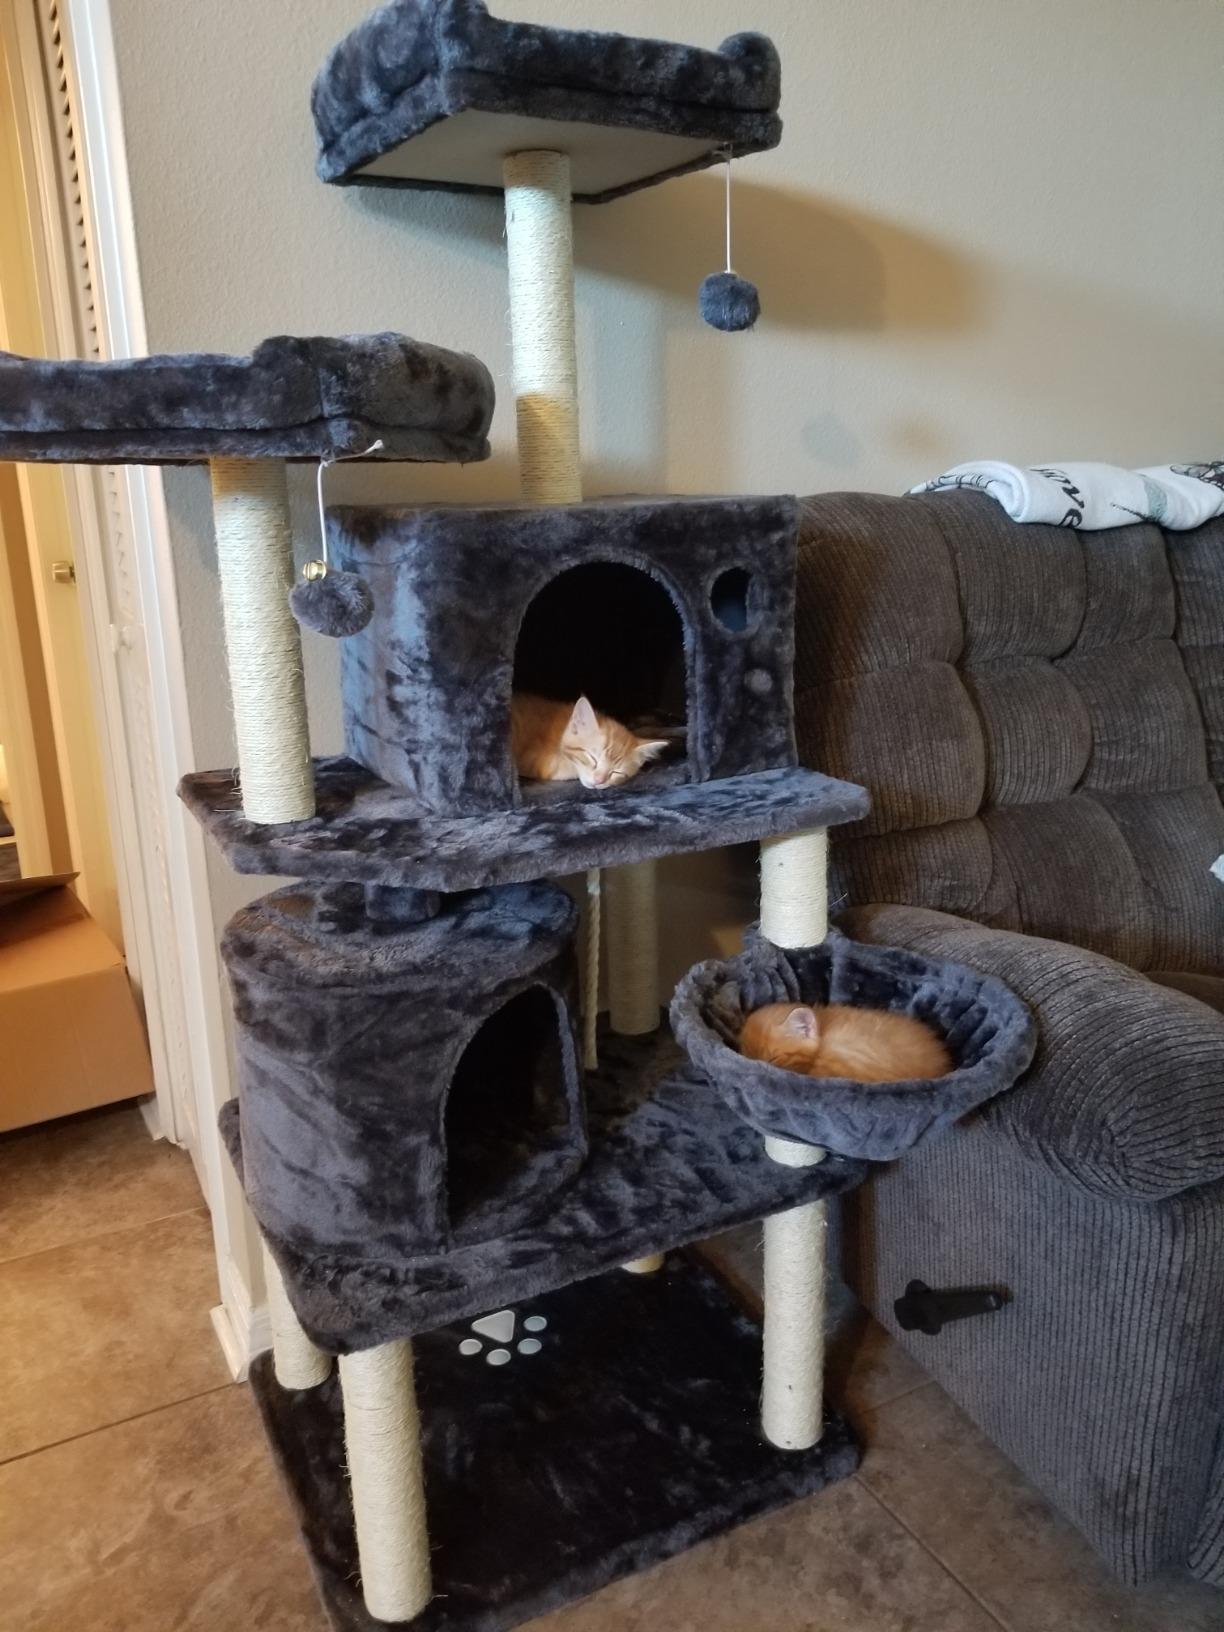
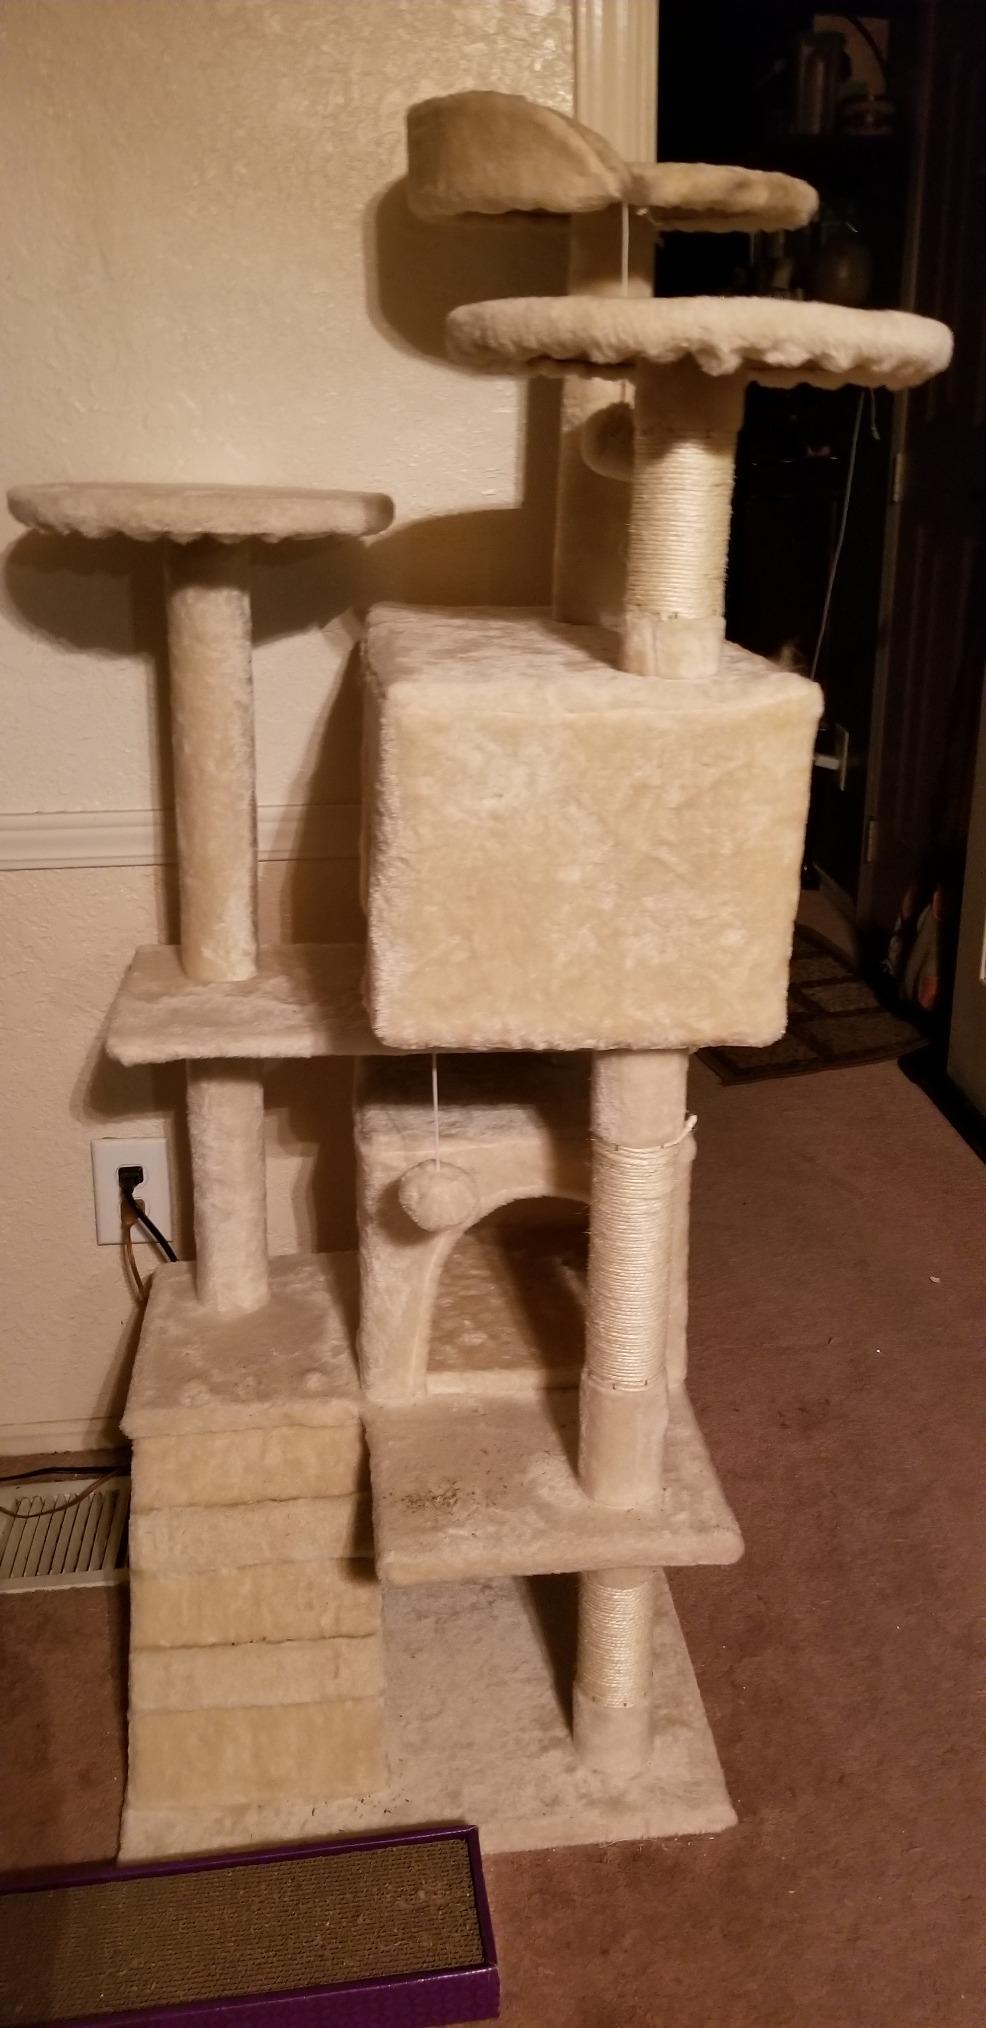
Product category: items_cat tree
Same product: no